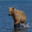
Label: bear